List of Olympic medalists in tennis

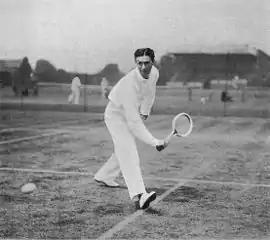
Reginald Doherty, four-time Olympic medalist

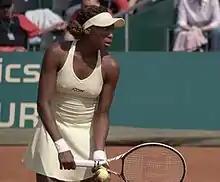
Venus Williams, five-time Olympic medalist

Tennis was first contested as a Summer Olympic sport in the 1896 Olympic Games until 1924 (excluding 1916 due to World War I), before going on hiatus due to disputes between the International Lawn Tennis Federation and the International Olympic Committee over how to define amateur players. After two appearances as a demonstration sport in 1968 and 1984 (with a U-21 age limit), it was reinstated as a full medal sport in 1988.